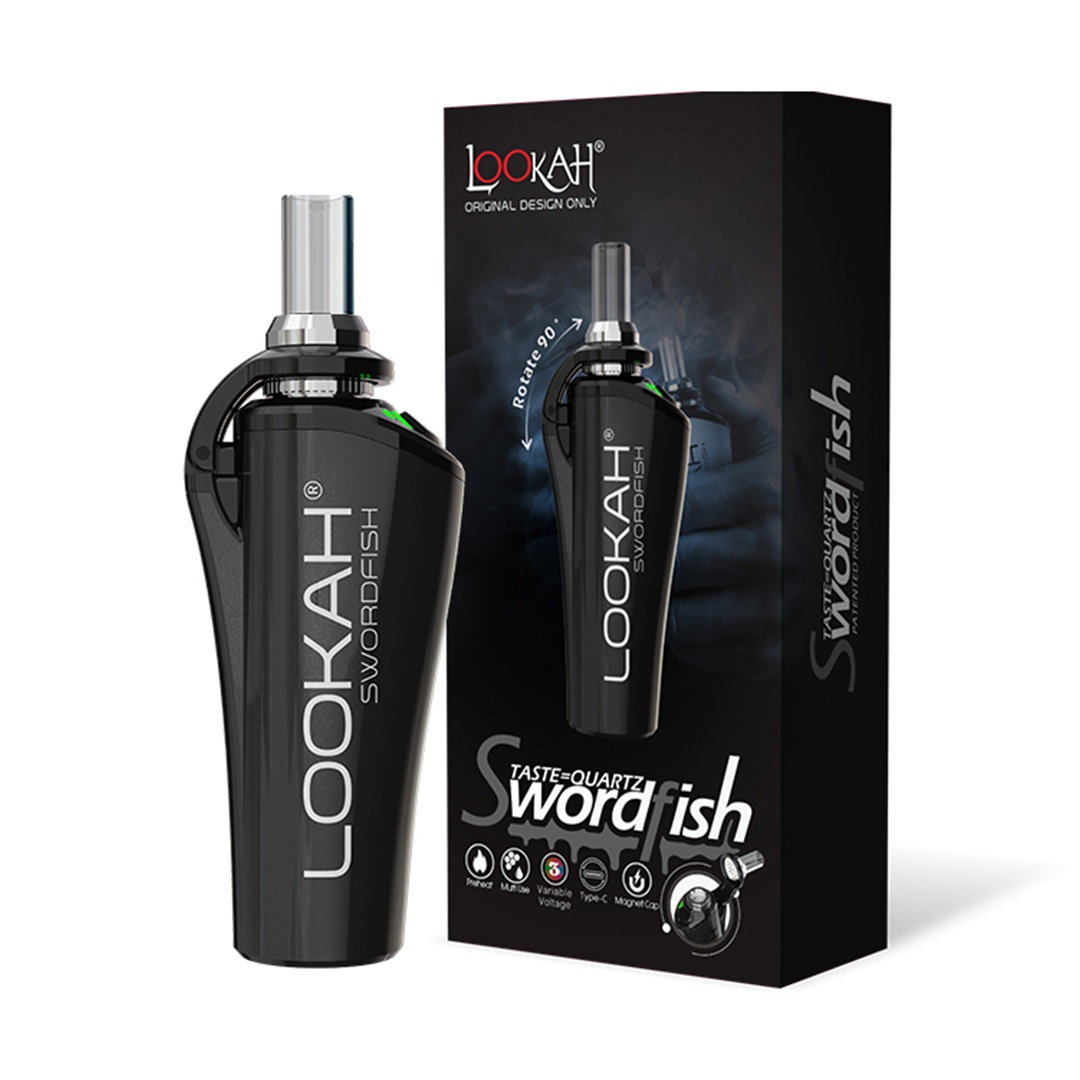
Lookah Swordfish Vaporizer
Compatible with: Lookah Swordfish Coils Variable Voltage: Green - 3.5V / Blue - 3.7V / White - 3.9V Battery: Built-in 950mAh Size: 26.4mm x 43mm x 116mm Thread: 710 Charging: Type-C Pre-Heat Function: Yes Magnetic Clamshell Bracket Includes: 1 x Lookah Swordfish Device 1 x Lookah Swordfish Atomizing Cup 1 x Dab Tool 1 x Type-C Cable This product and all products on this site are intended and sold for legal purposes only.
Brand: Lookah
Category: Arts & Entertainment > Hobbies & Creative Arts > Musical Instrument & Orchestra Accessories > String Instrument Accessories > Guitar Accessories > Guitar Humidifiers > Soundhole Humidifiers